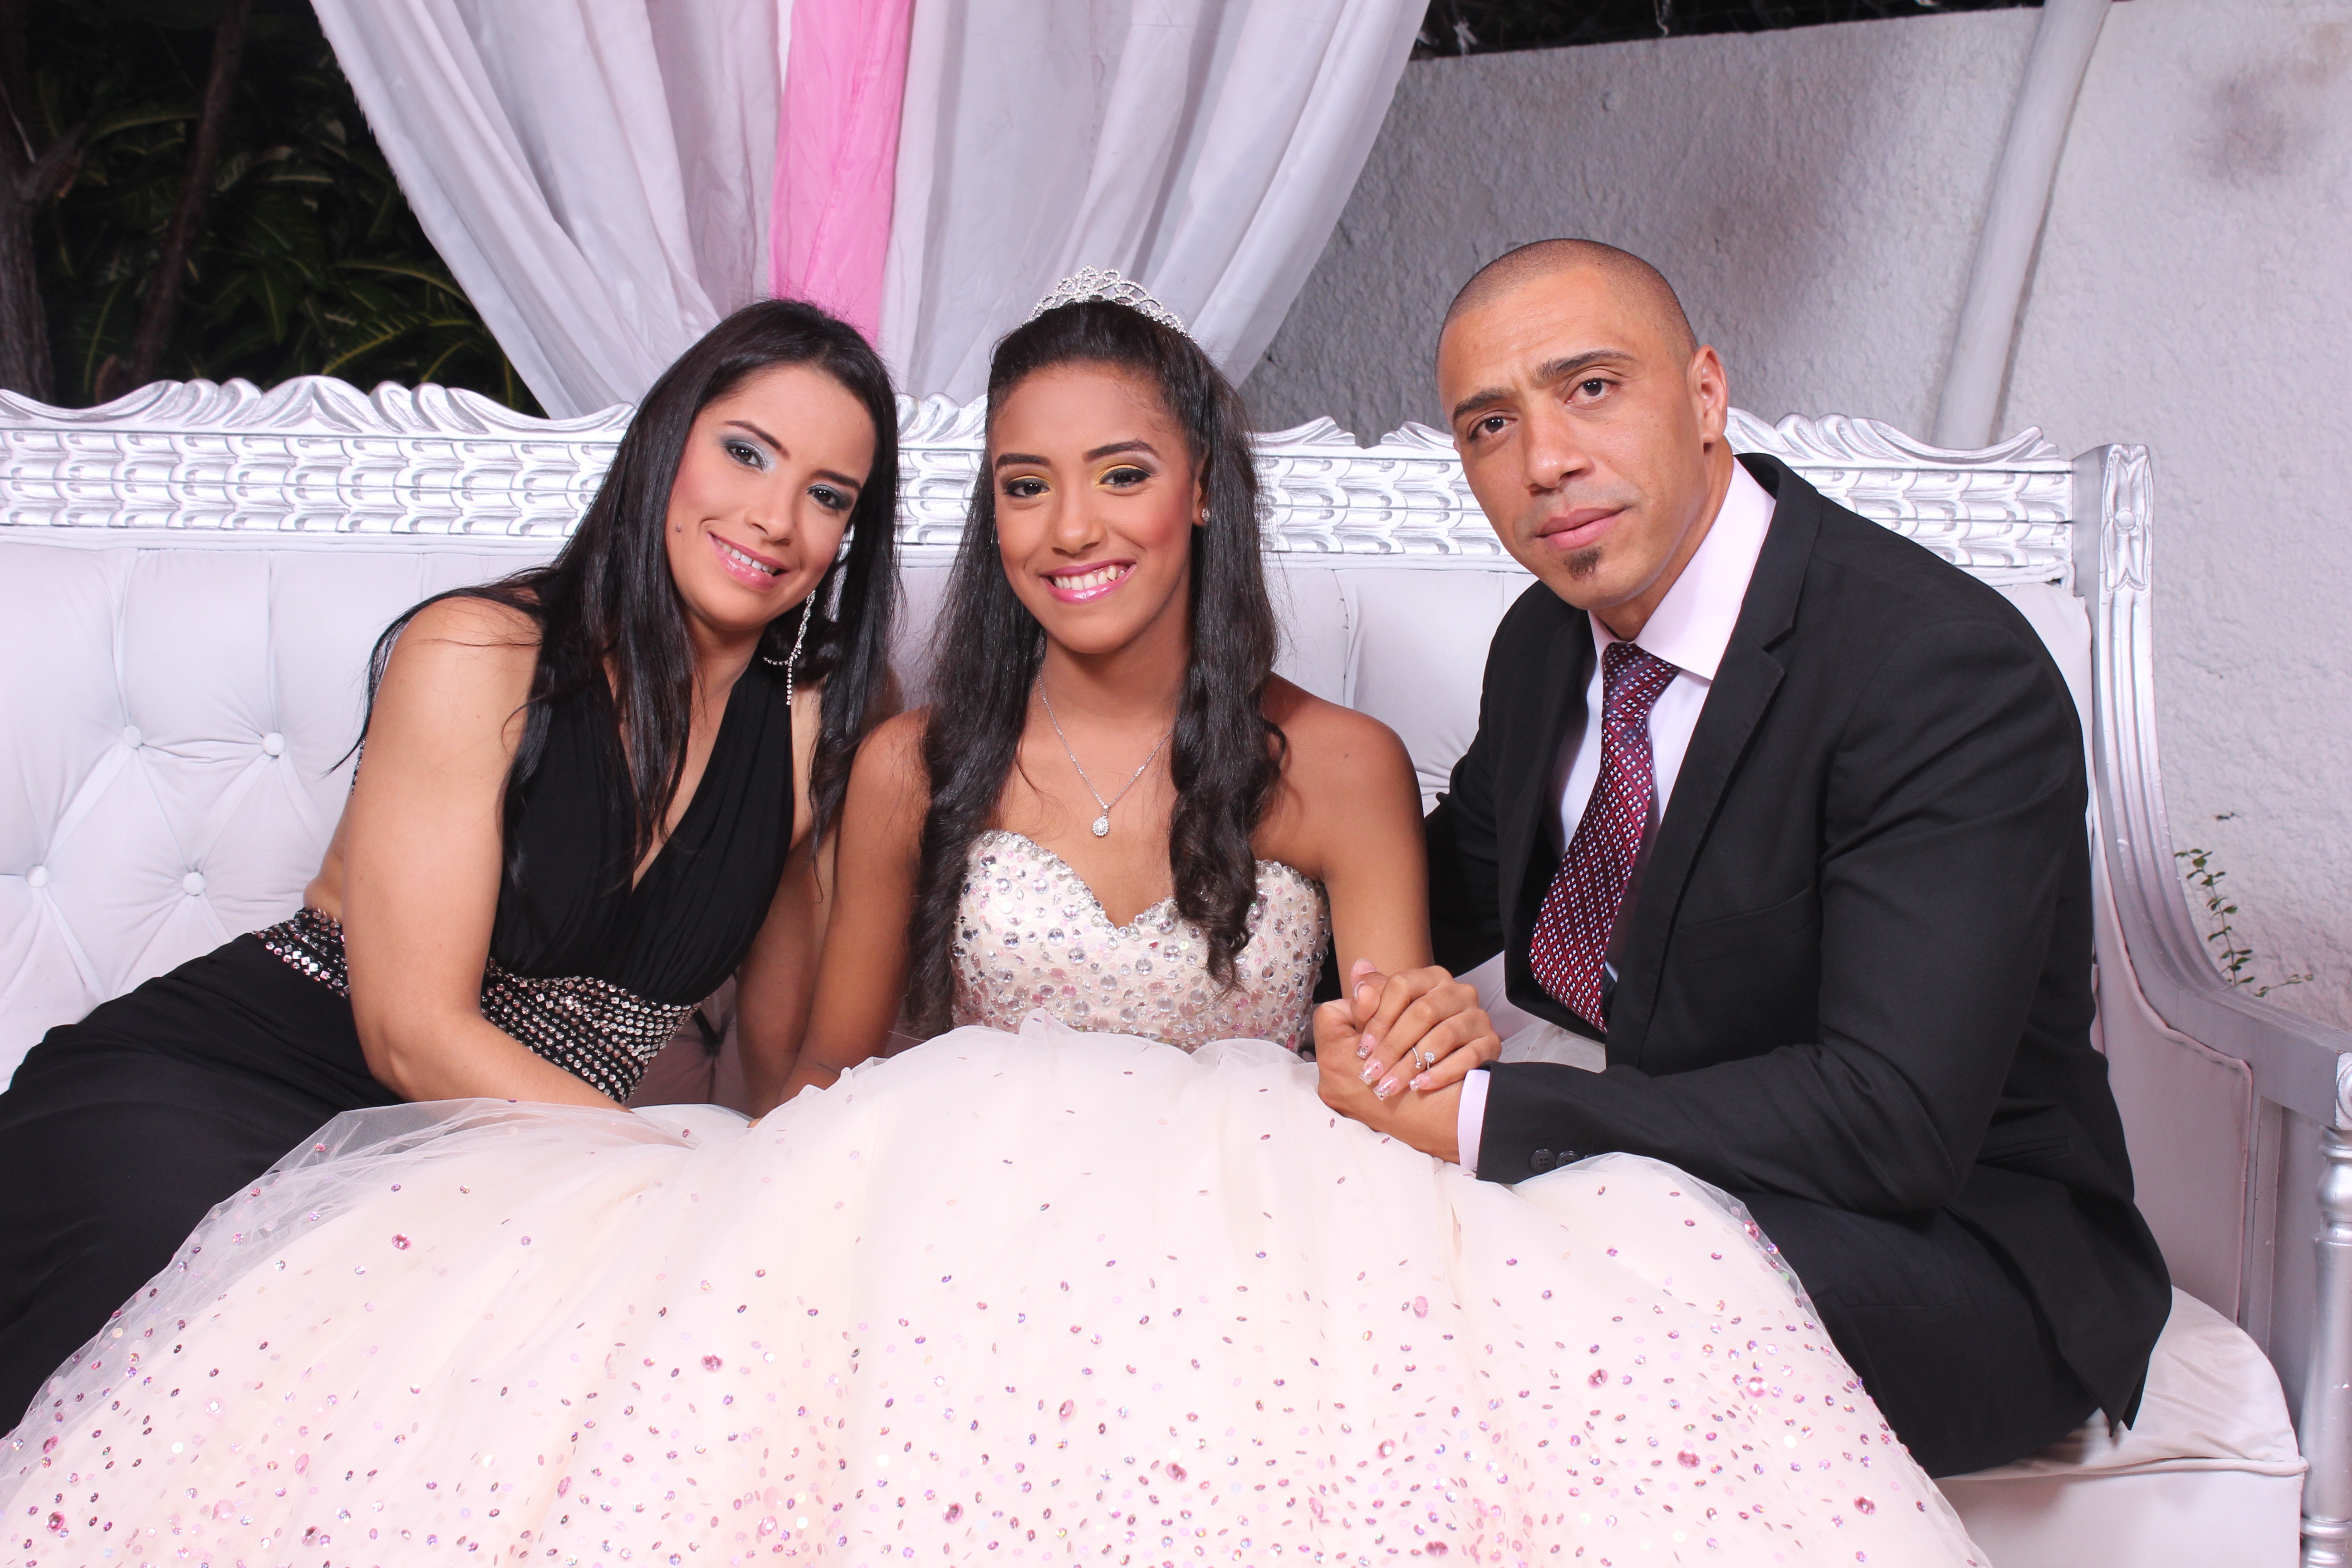
woman, photography, father, wedding, bride, groom, marriage, white dress, family, ceremony, happiness, party, event, birthday, daughter, wedding reception, special moment, 15 years